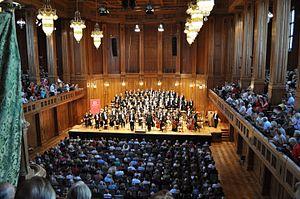
L’Été musical d’Ebrach est un festival de musique classique qui se tient en Franconie depuis 1990 et a été créé par le chef d’orchestre Gerd Schaller, qui en assure la direction artistique.